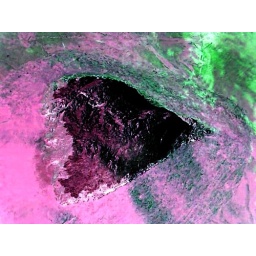
rock in the water